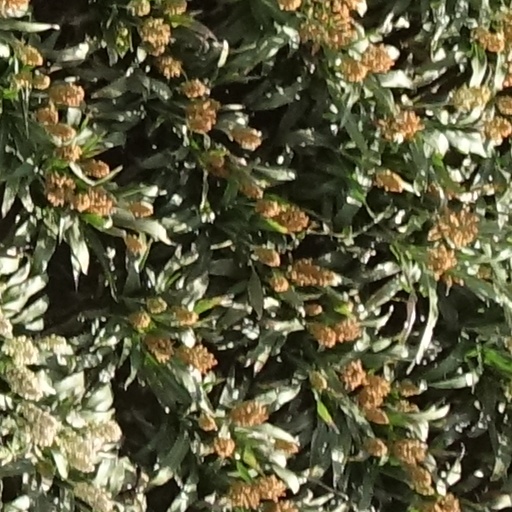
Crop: sorghum